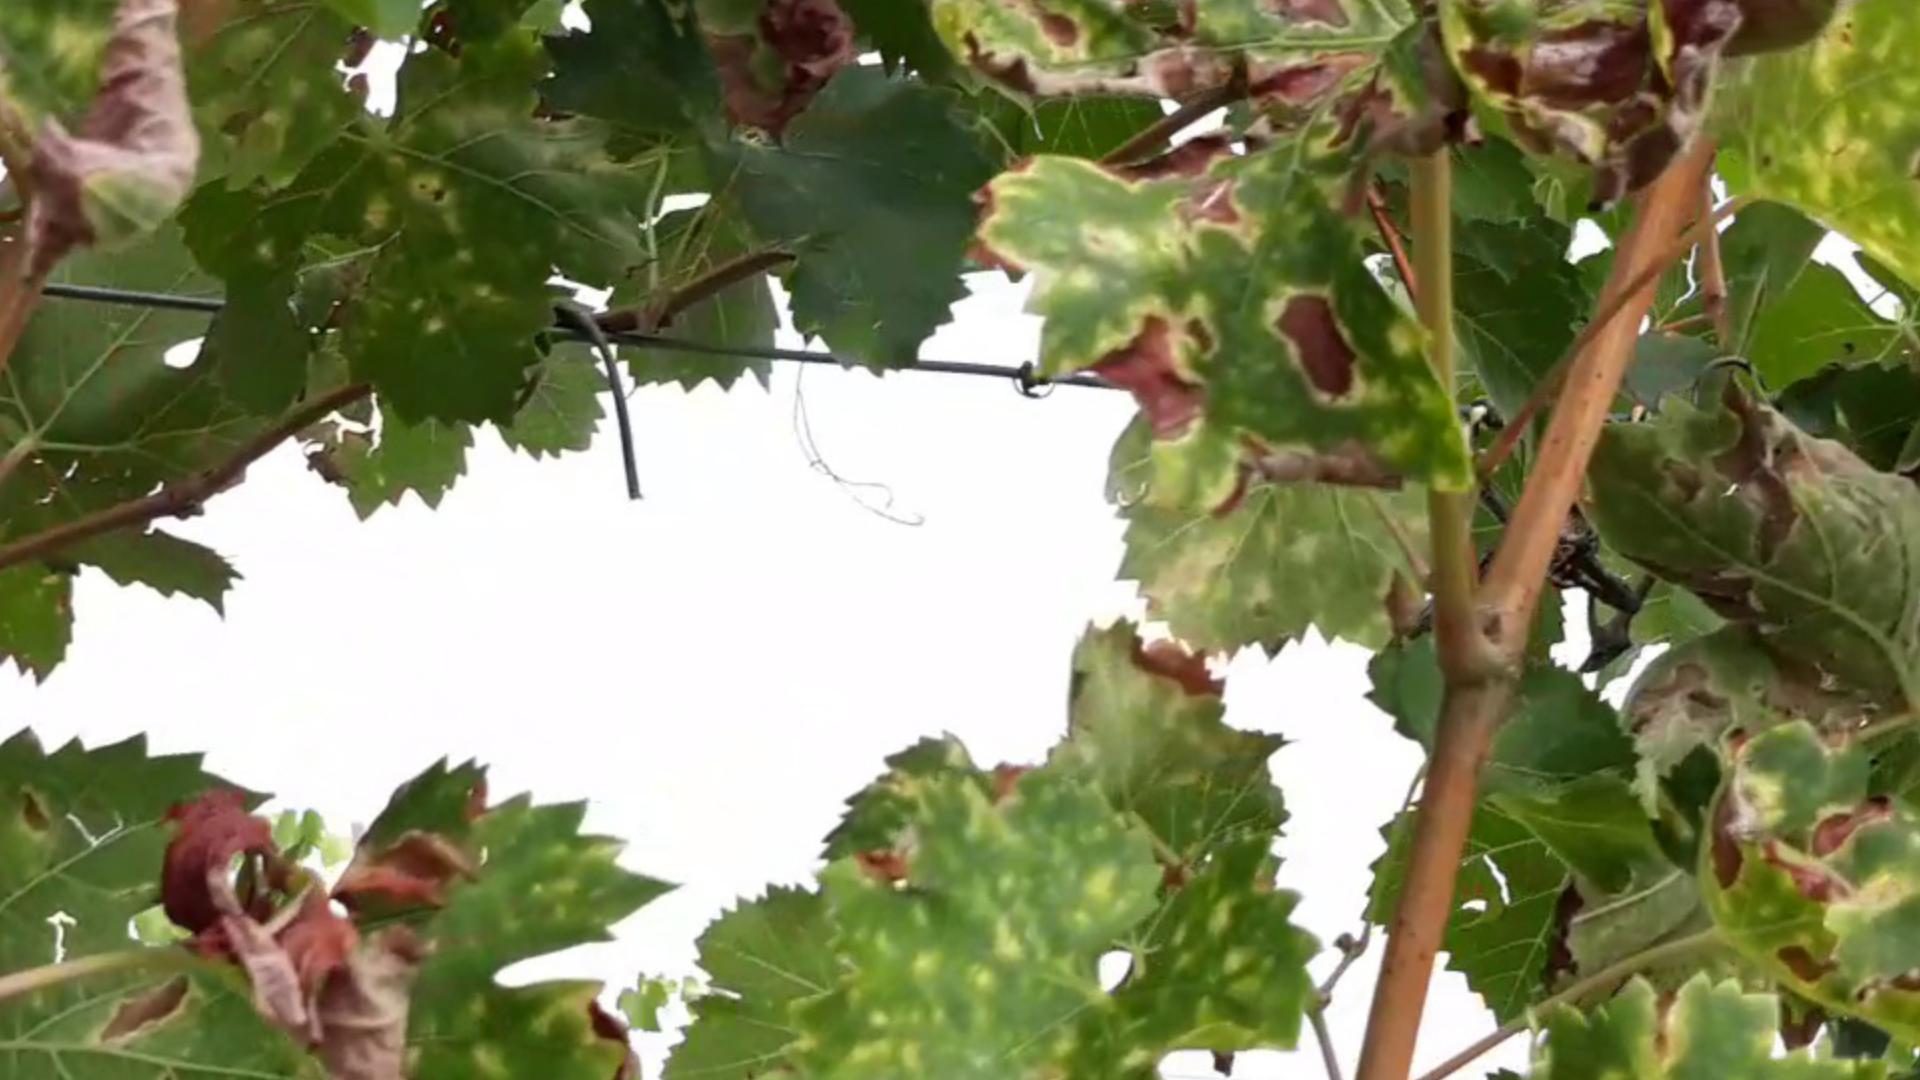
Label: esca